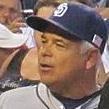
Age: 51